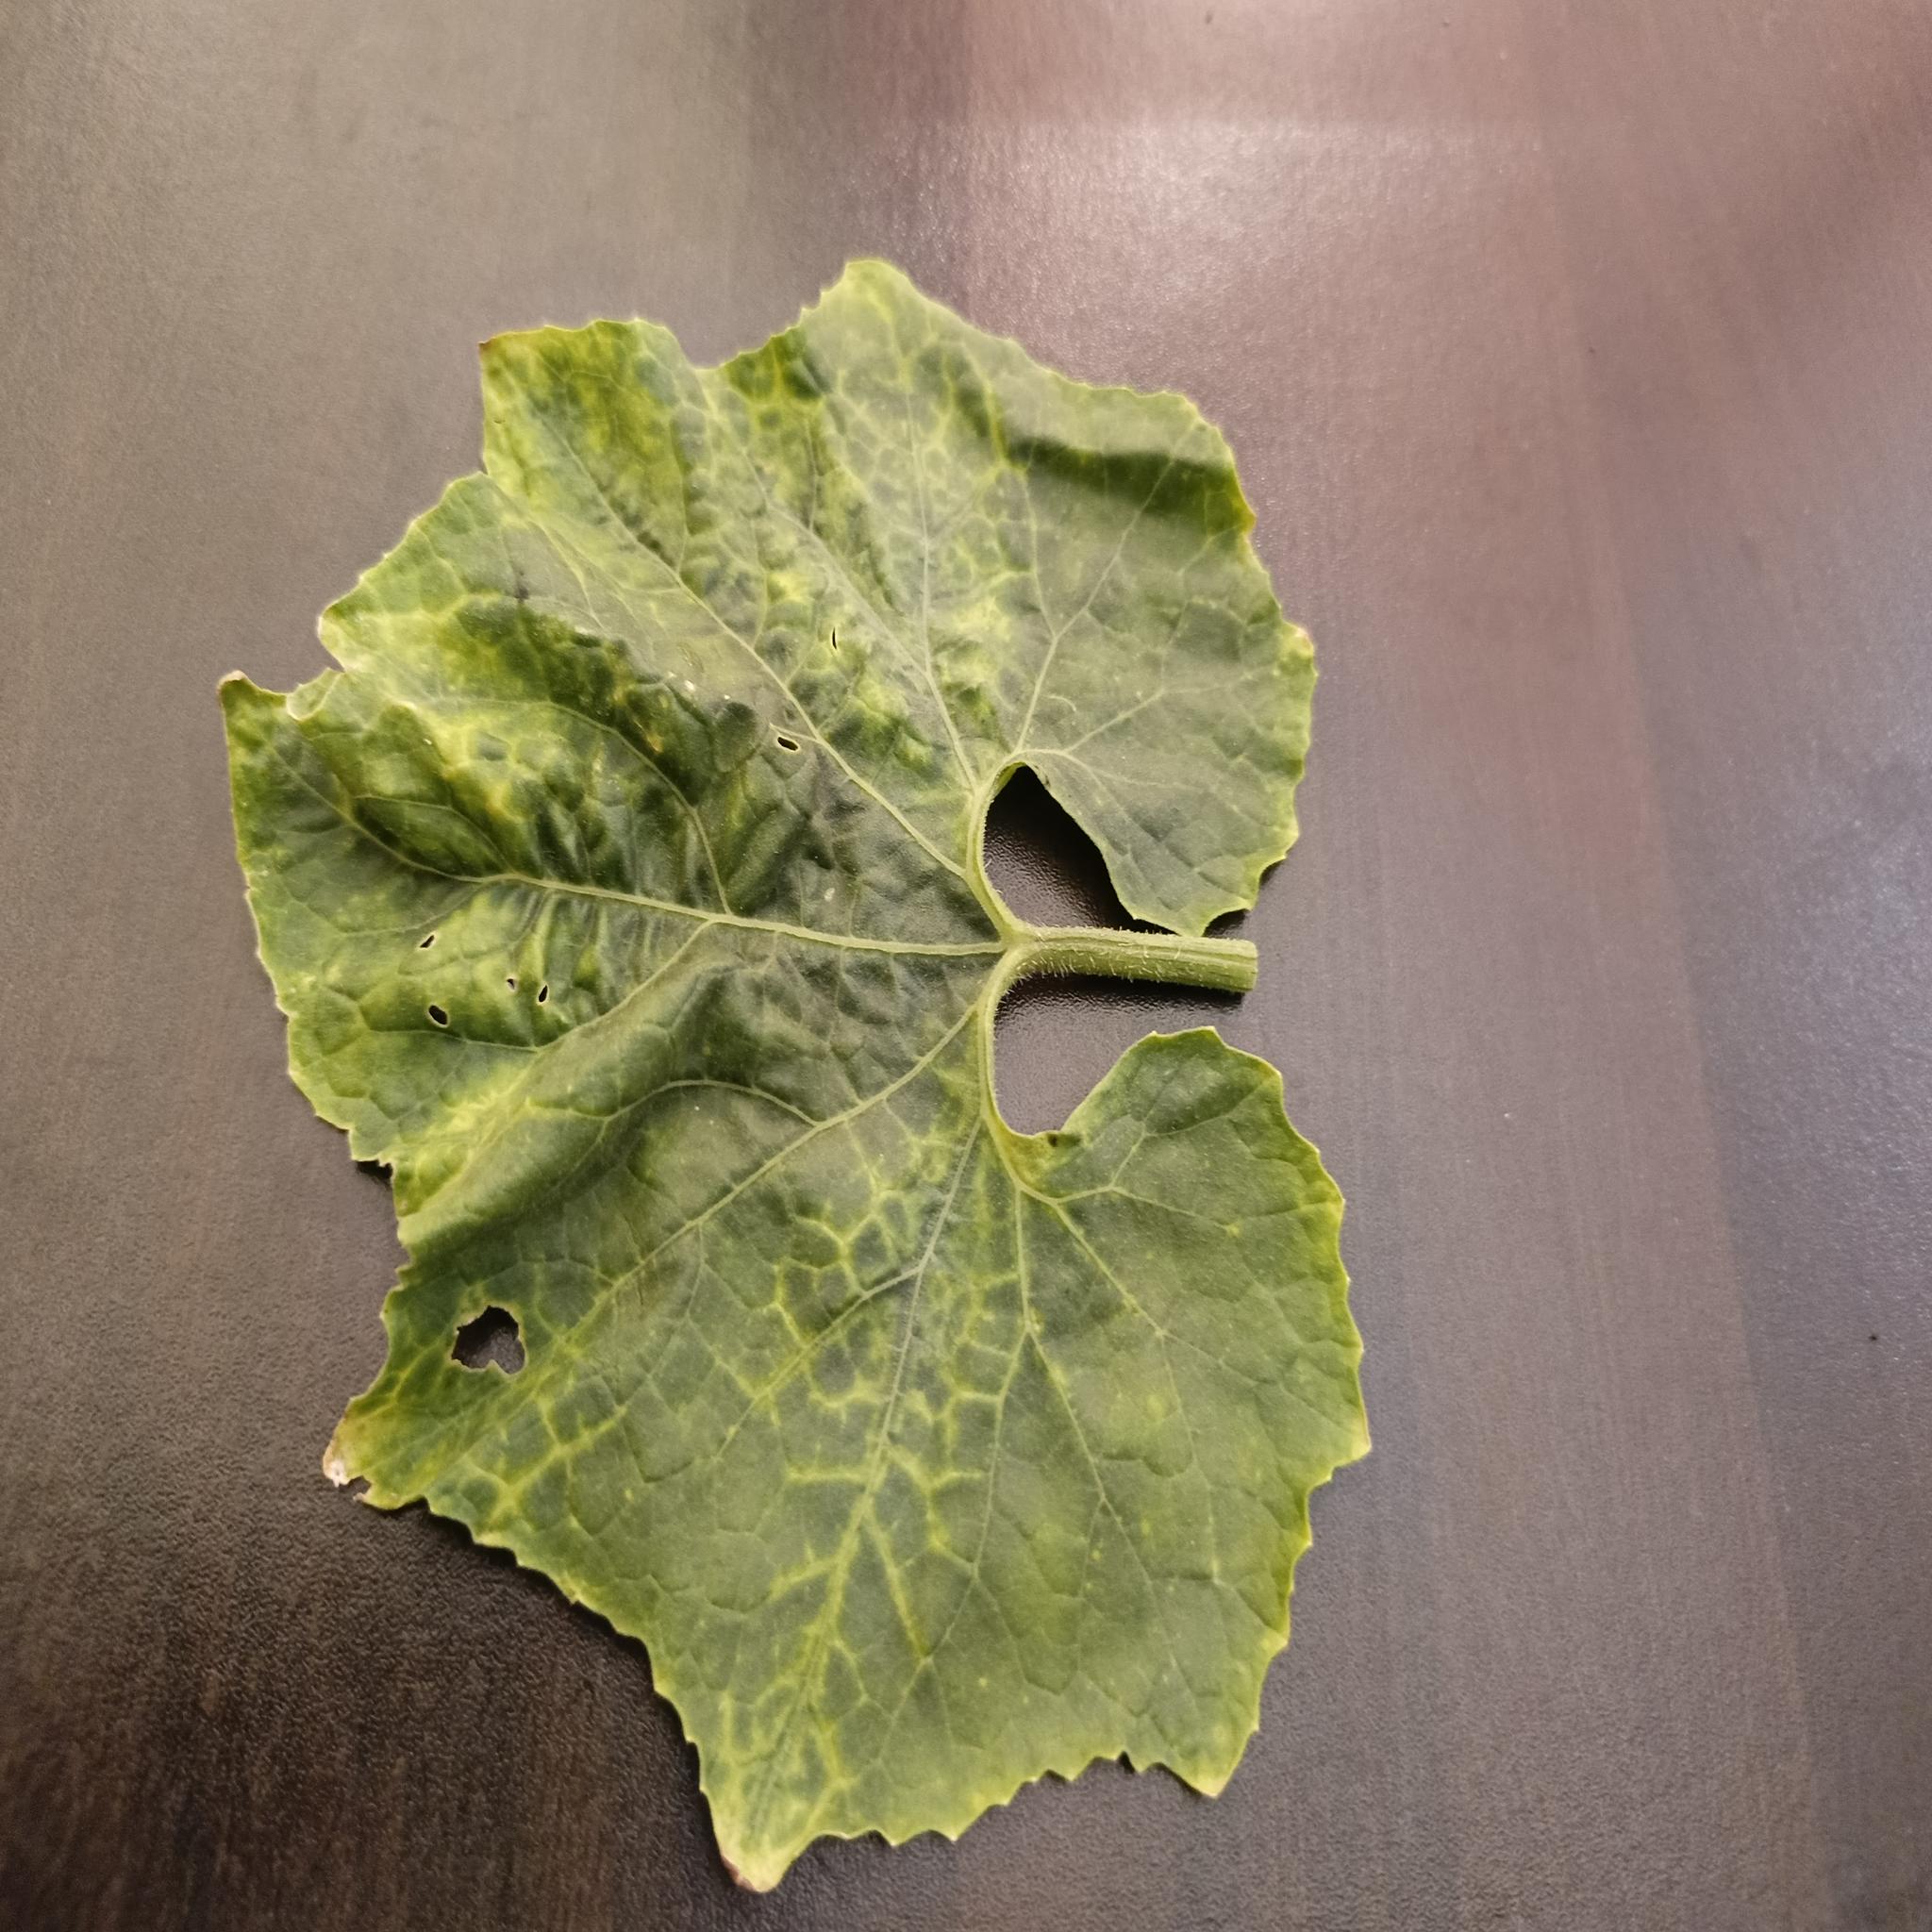
Label: Downy mildew